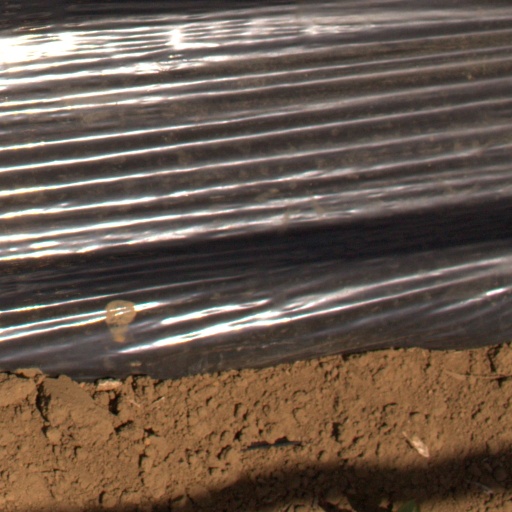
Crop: Jerusalem artichoke